Sport in Russia

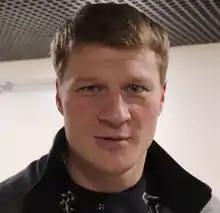
Alexander Povetkin

In June 2023, the International Boxing Association (IBA), led by Russian Boxing Federation Secretary General Umar Kremlev, was expelled from the Olympic Movement following a vote at an Extraordinary International Olympic Committee Session. A total of 69 members of the IOC backed the proposal by the IOC's executive board to banish the IBA, with just one voting against. The President of the Russian Olympic Committee criticised the expulsion.